Cephalopod ink

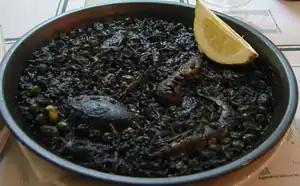
"Arròs negre" owes its dark colour to squid ink

Cephalopod ink has, as its name suggests, been used in the past as ink for pens and quills; the Greek name for cuttlefish, and the taxonomic name of a cuttlefish genus, "Sepia", is associated with the brown colour of cuttlefish ink (for more information, see sepia).